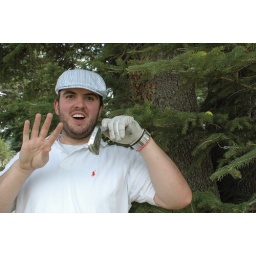
Trae's ball landed in the tree! It's the yellow spot in the tree to the right.